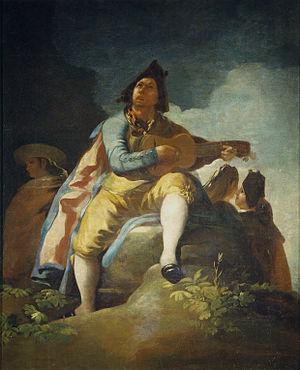
El majo de la guitarra est une peinture réalisée par Francisco de Goya en 1779 et faisant partie de la quatrième série des cartons pour tapisserie destinée à l'antichambre du Prince des Asturies au Palais du Pardo.